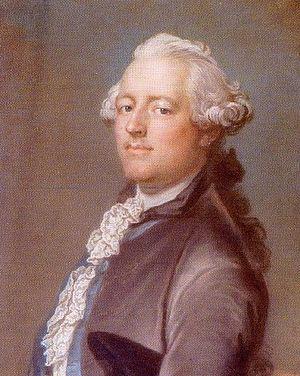
Le baron Clas Alströmer, également Klaus Alstroemer, est un naturaliste suédois qui était disciple de Linné à l'université d'Uppsala. De 1760 à 1764, il a voyagé en France, en Espagne, en Italie, aux Pays-Bas, en Allemagne et en Angleterre pour collecter des plantes pour Linné. Il a établi un jardin botanique et un muséum d'histoire naturelle près de Gothenburg, dirigé par le fameux botaniste Anders Dahl, qui avait aussi étudié auprès de Linné. Alströmer était le fils de l'entrepreneur Jonas Alströmer.